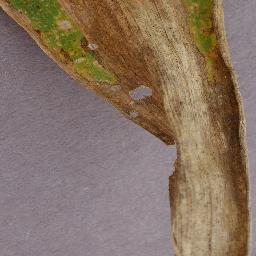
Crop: corn
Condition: (maize)_northern_blight